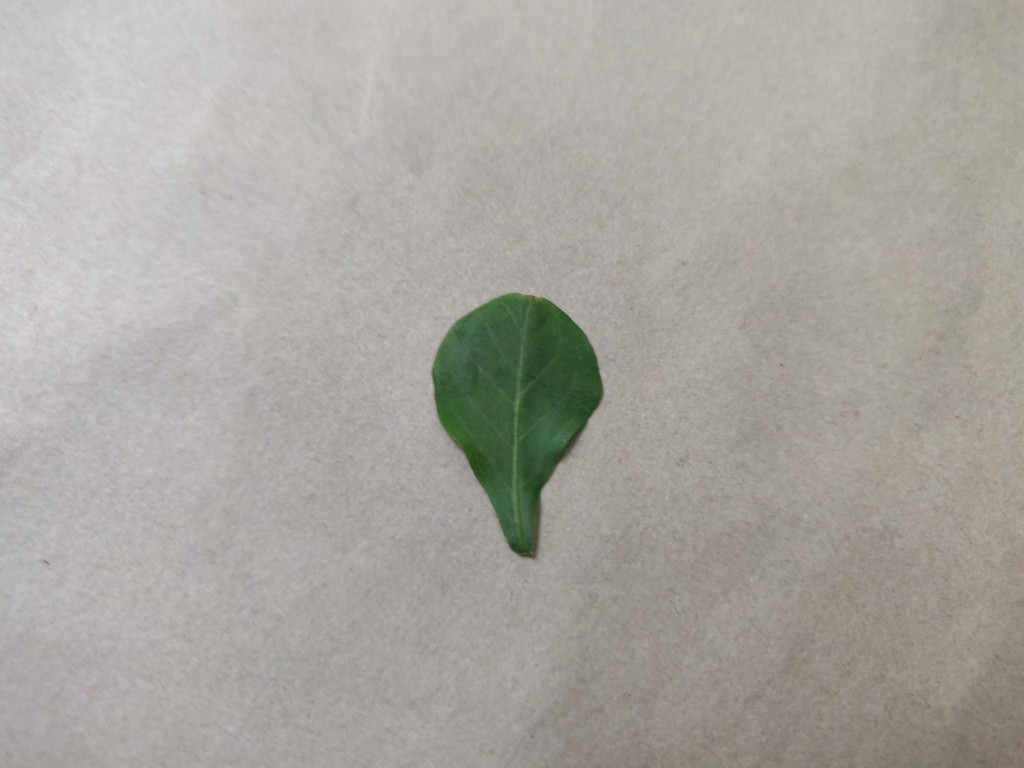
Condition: Healthy
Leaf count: single
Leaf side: front